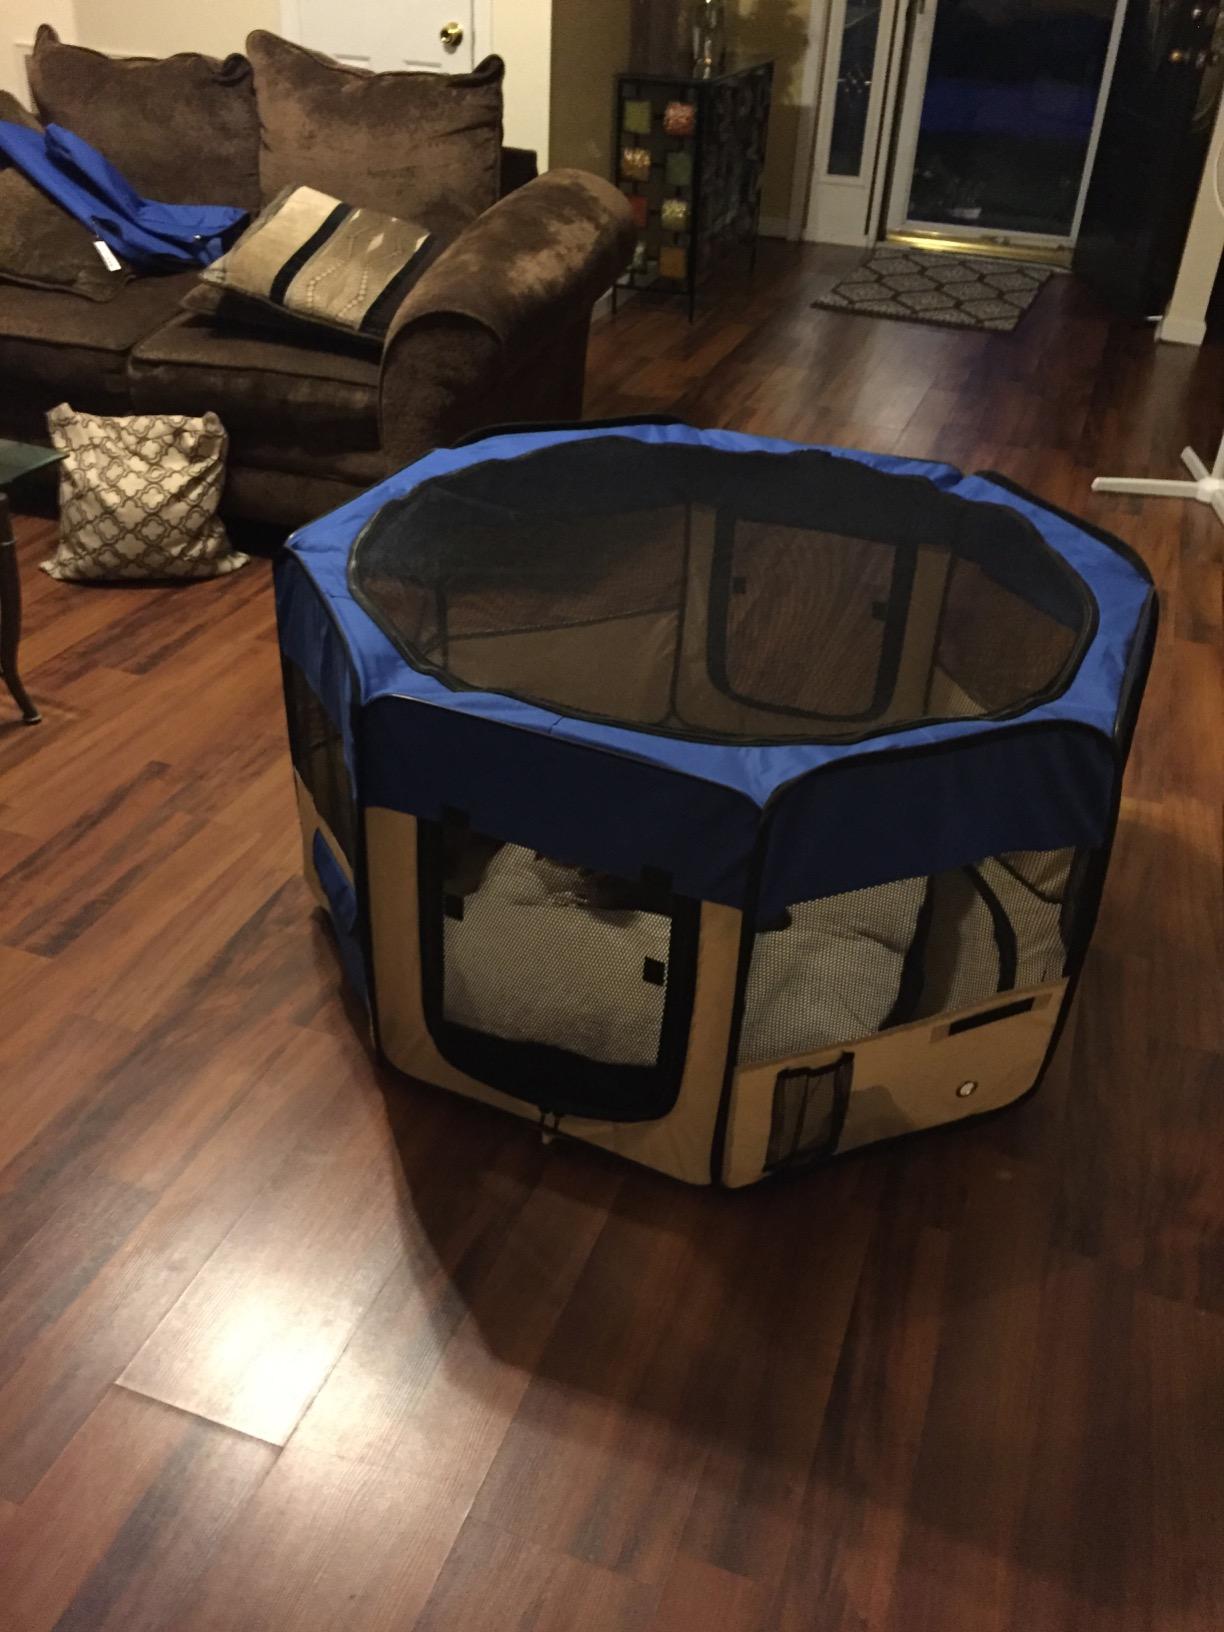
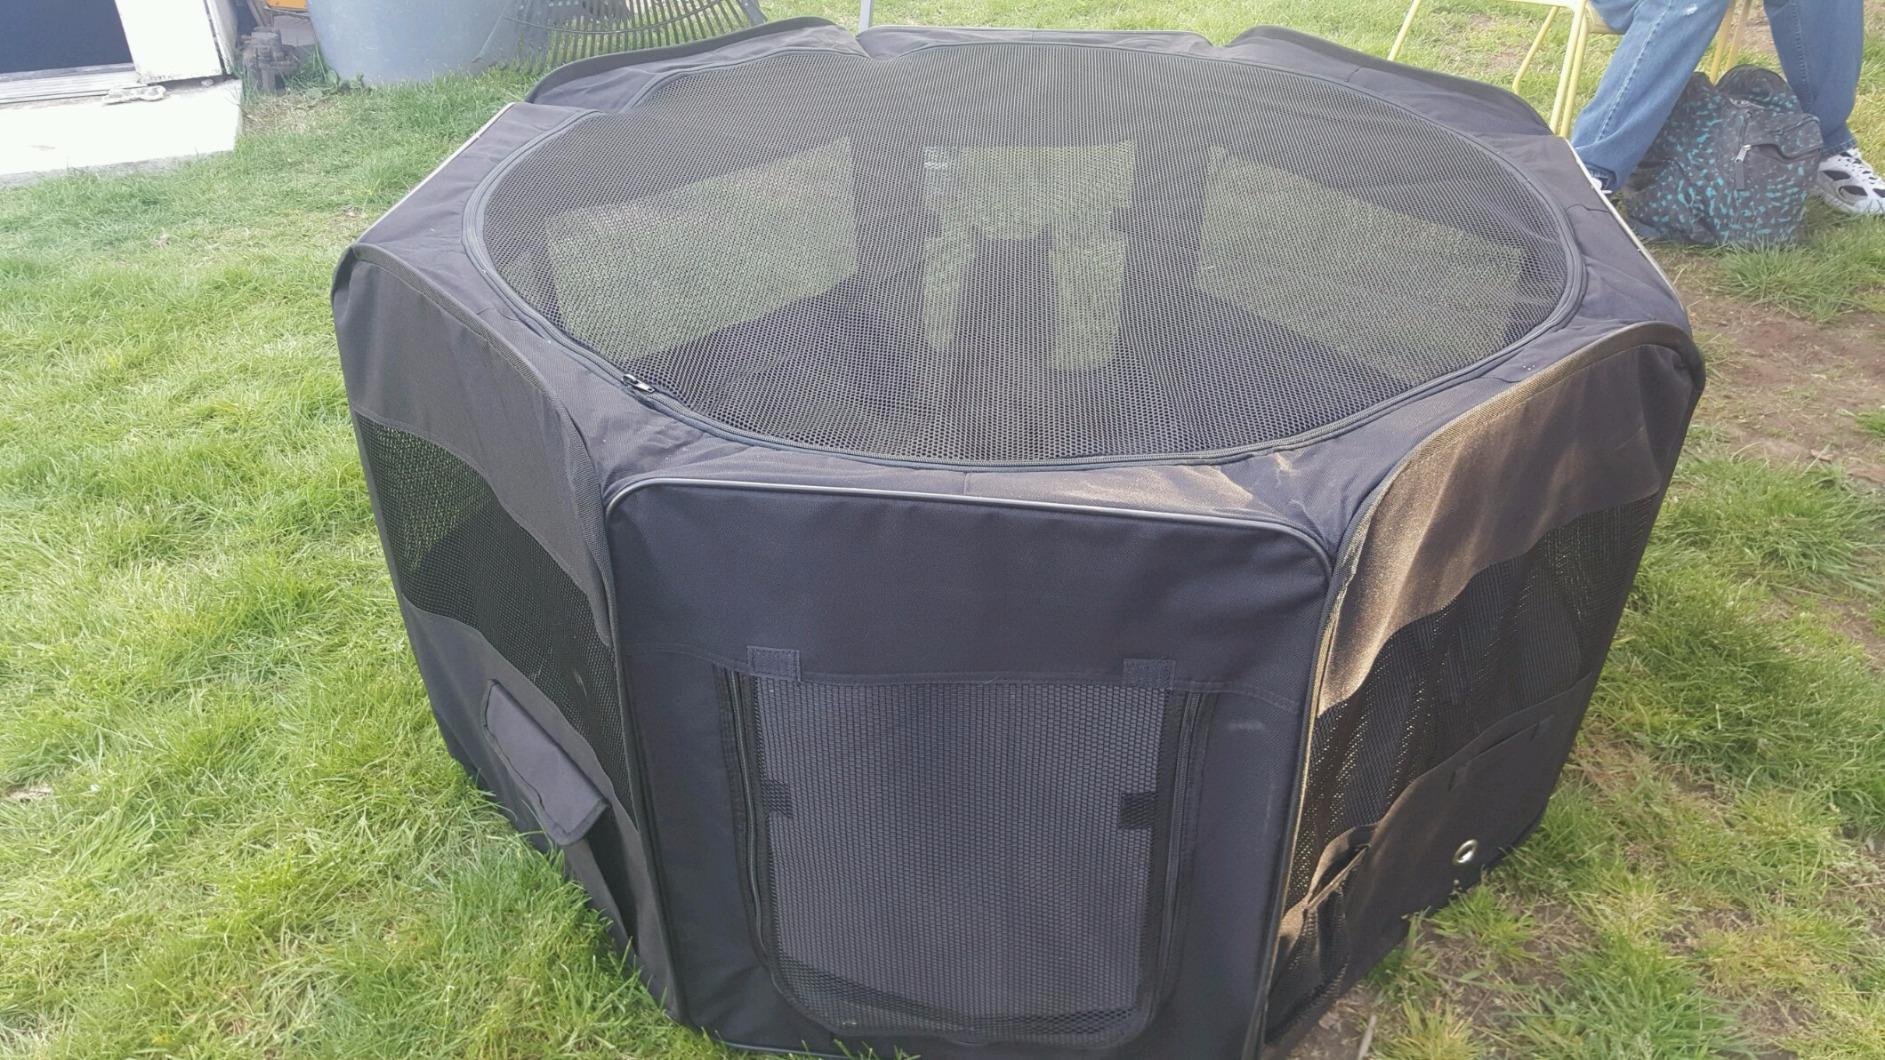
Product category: items_kennel
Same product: no